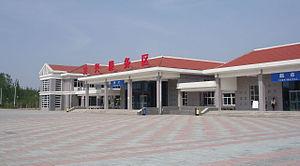
Le xian de Dingxing est un district administratif de la province du Hebei en Chine. Il est placé sous la juridiction de la ville-préfecture de Baoding.